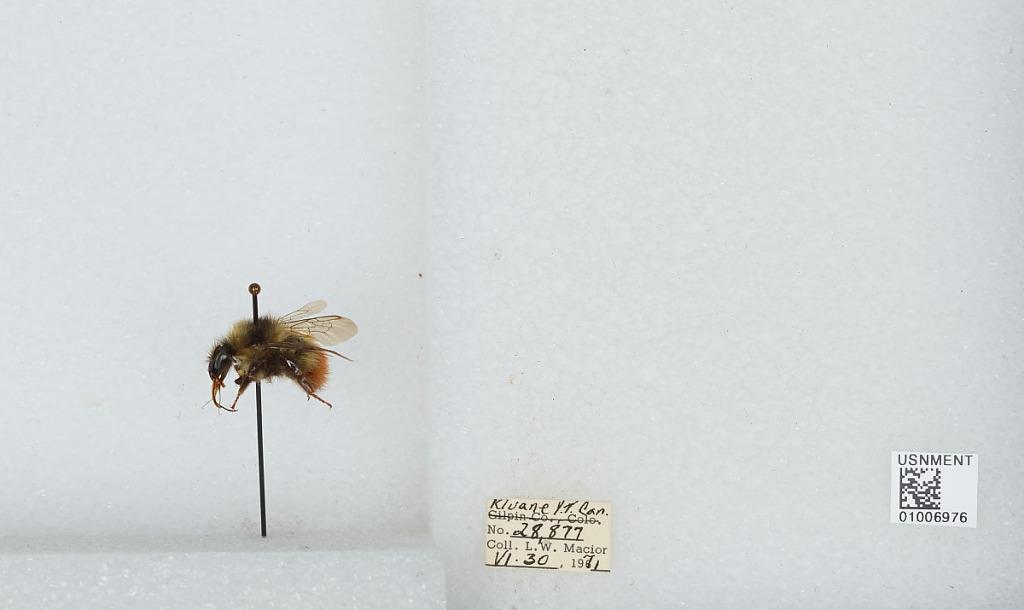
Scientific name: Bombus (Pyrobombus) flavifrons Cresson
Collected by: L. Macior
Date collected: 1971-6-30
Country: Canada
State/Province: Yukon Territory
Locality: Kluane
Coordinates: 60.75, -139.5